Division of Durack

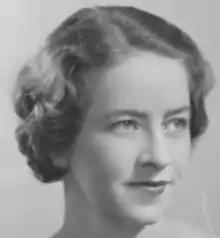
Dame Mary Durack, whose family is the division's namesake

The Division is named after the pioneering Durack family, whose lives are recounted in Dame Mary Durack's books of history.